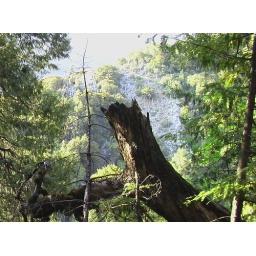
Crystal Cave is at the base of the mountain in the distance.